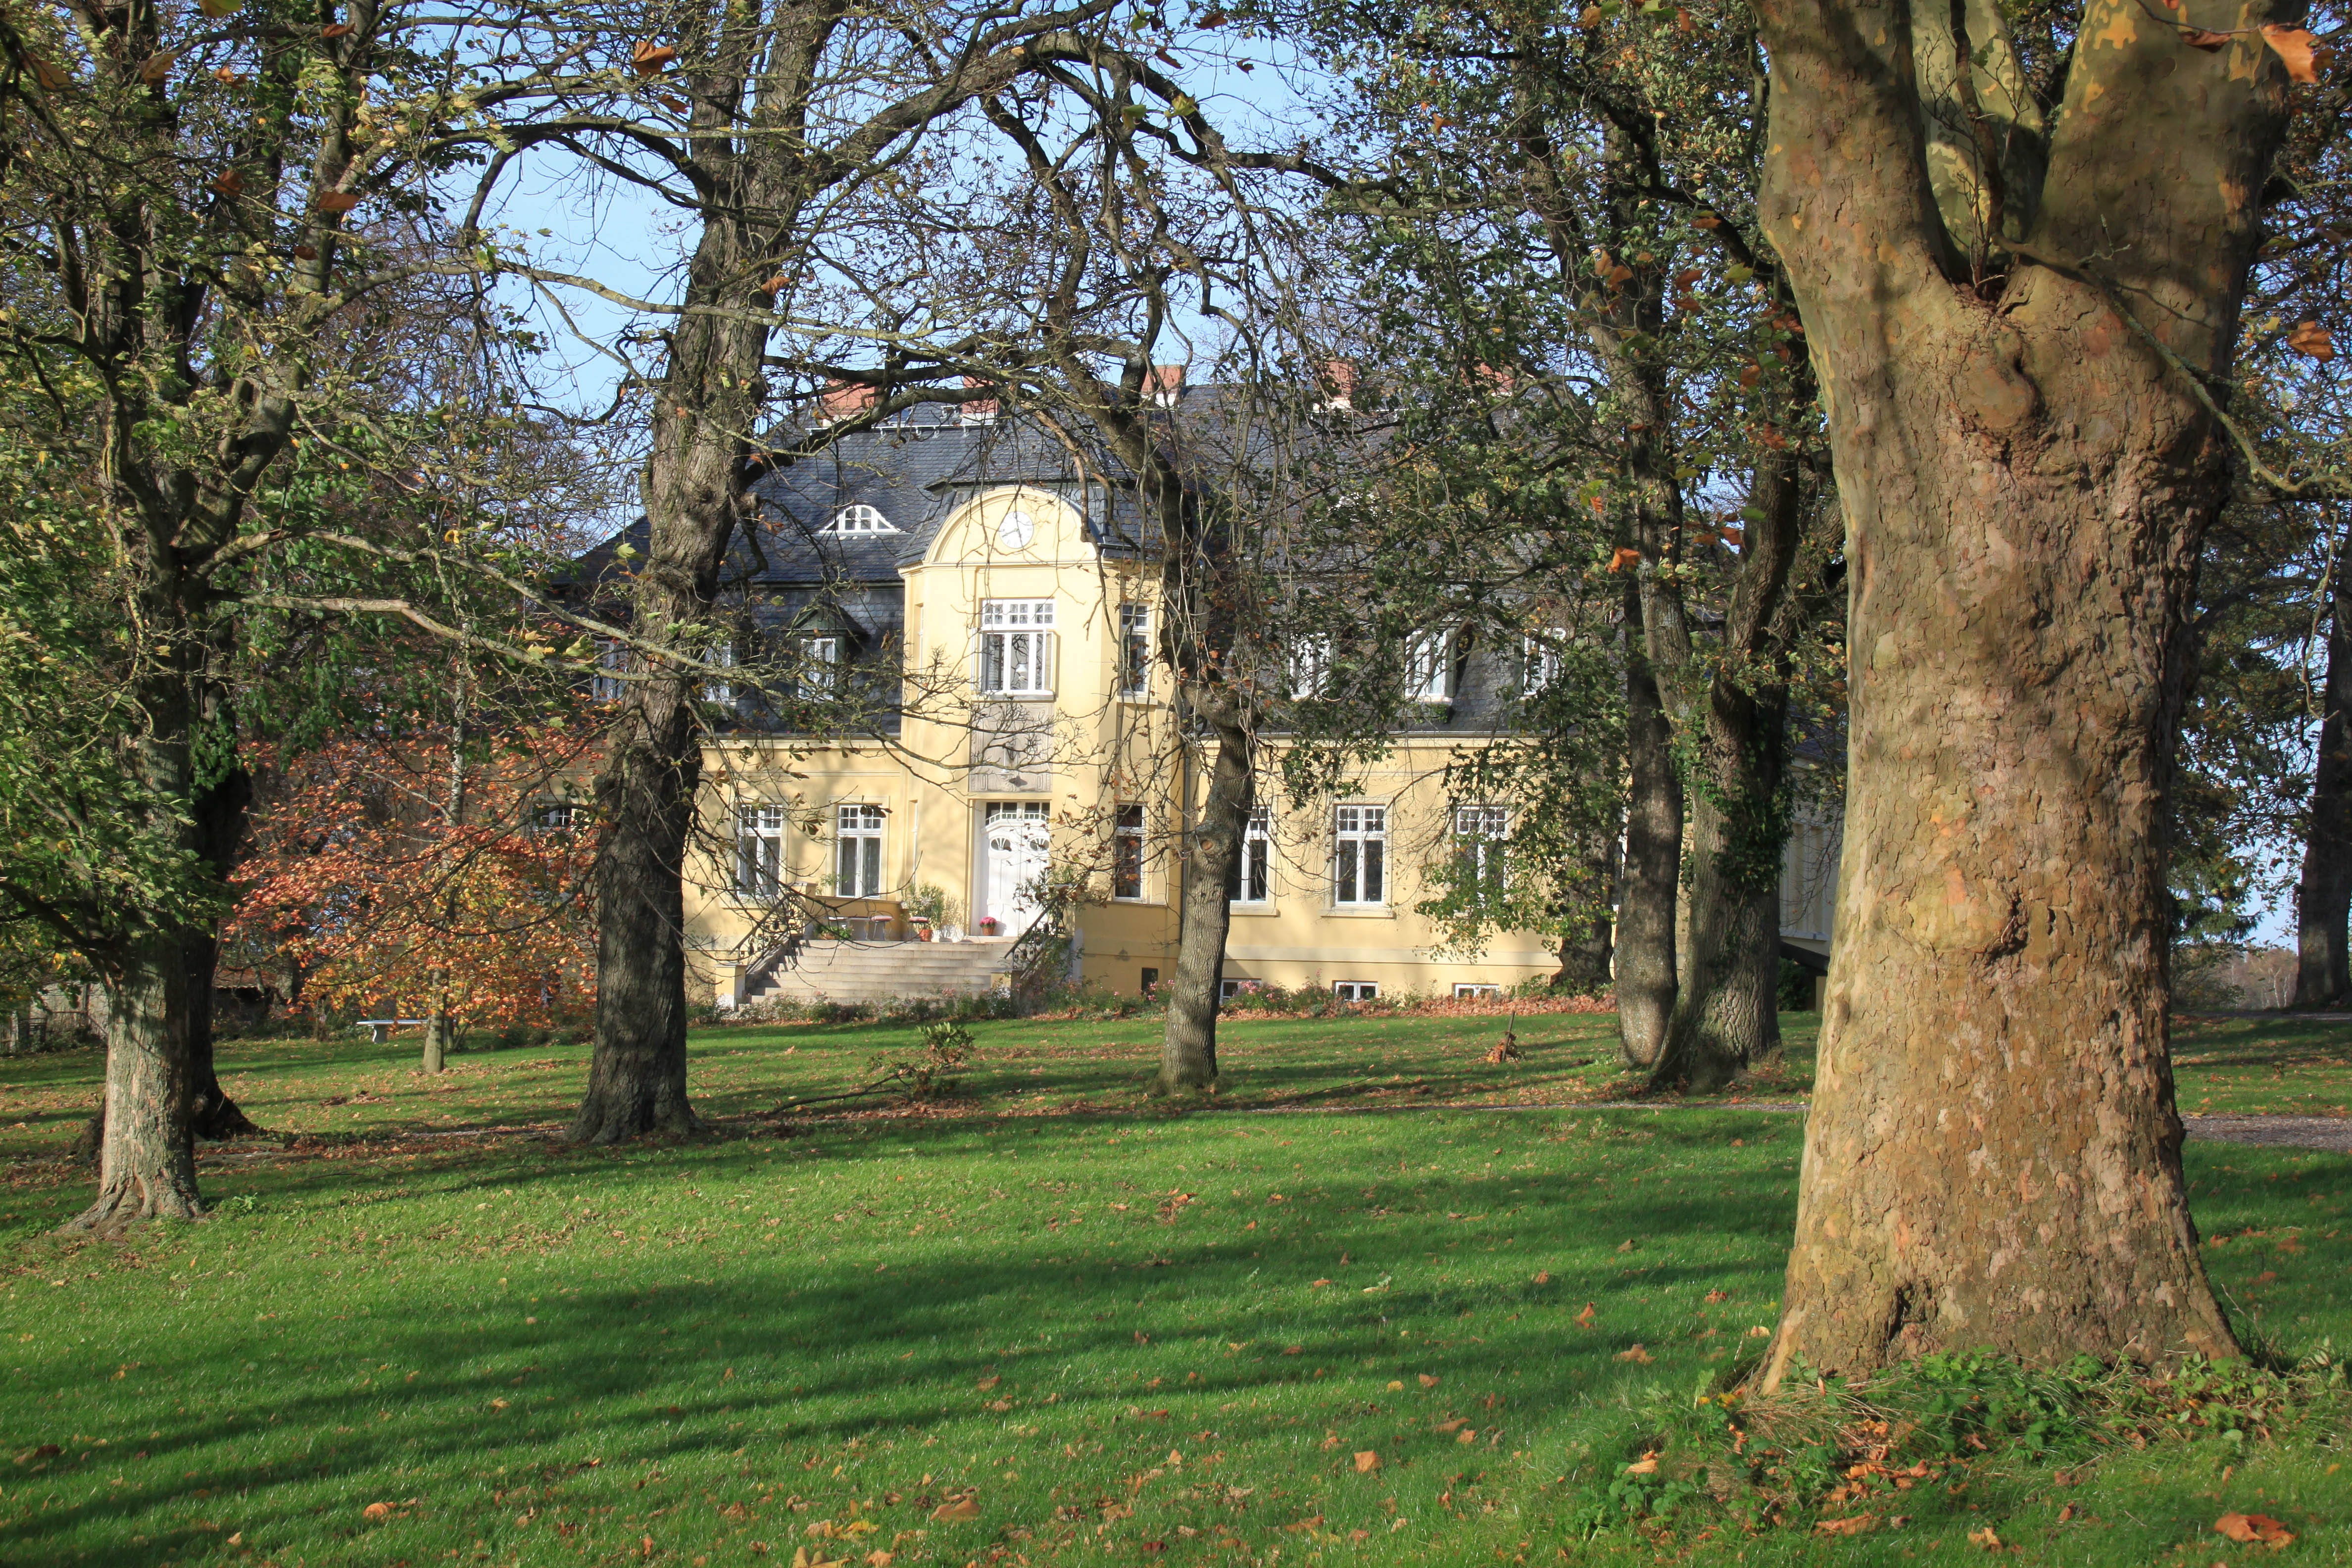
tree, architecture, plant, manor, villa, building, chateau, autumn, park, chapel, estate, woodland, mecklenburg, manor house, country house, real estate, rural area, woody plant